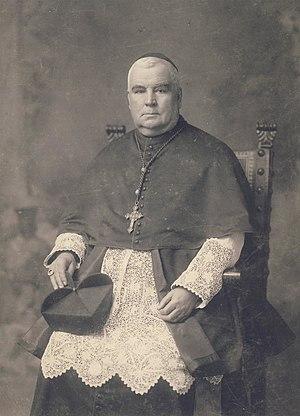
Mgr François-Virgile Dubillard, évêque de Quimper et de Léon de 1900 à 1908
François Virgile Dubillard, né le 16 février 1845 à Soye et mort le 1ᵉʳ décembre 1914 à Chambéry, est un homme d'Église, archevêque, puis cardinal français.